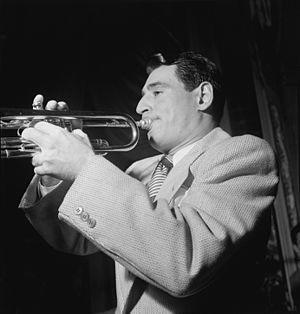
Ray Anthony, de son vrai nom Raymond Antonini, est un trompettiste et chef d'orchestre de jazz américain né à Bentleyville le 20 janvier 1922.